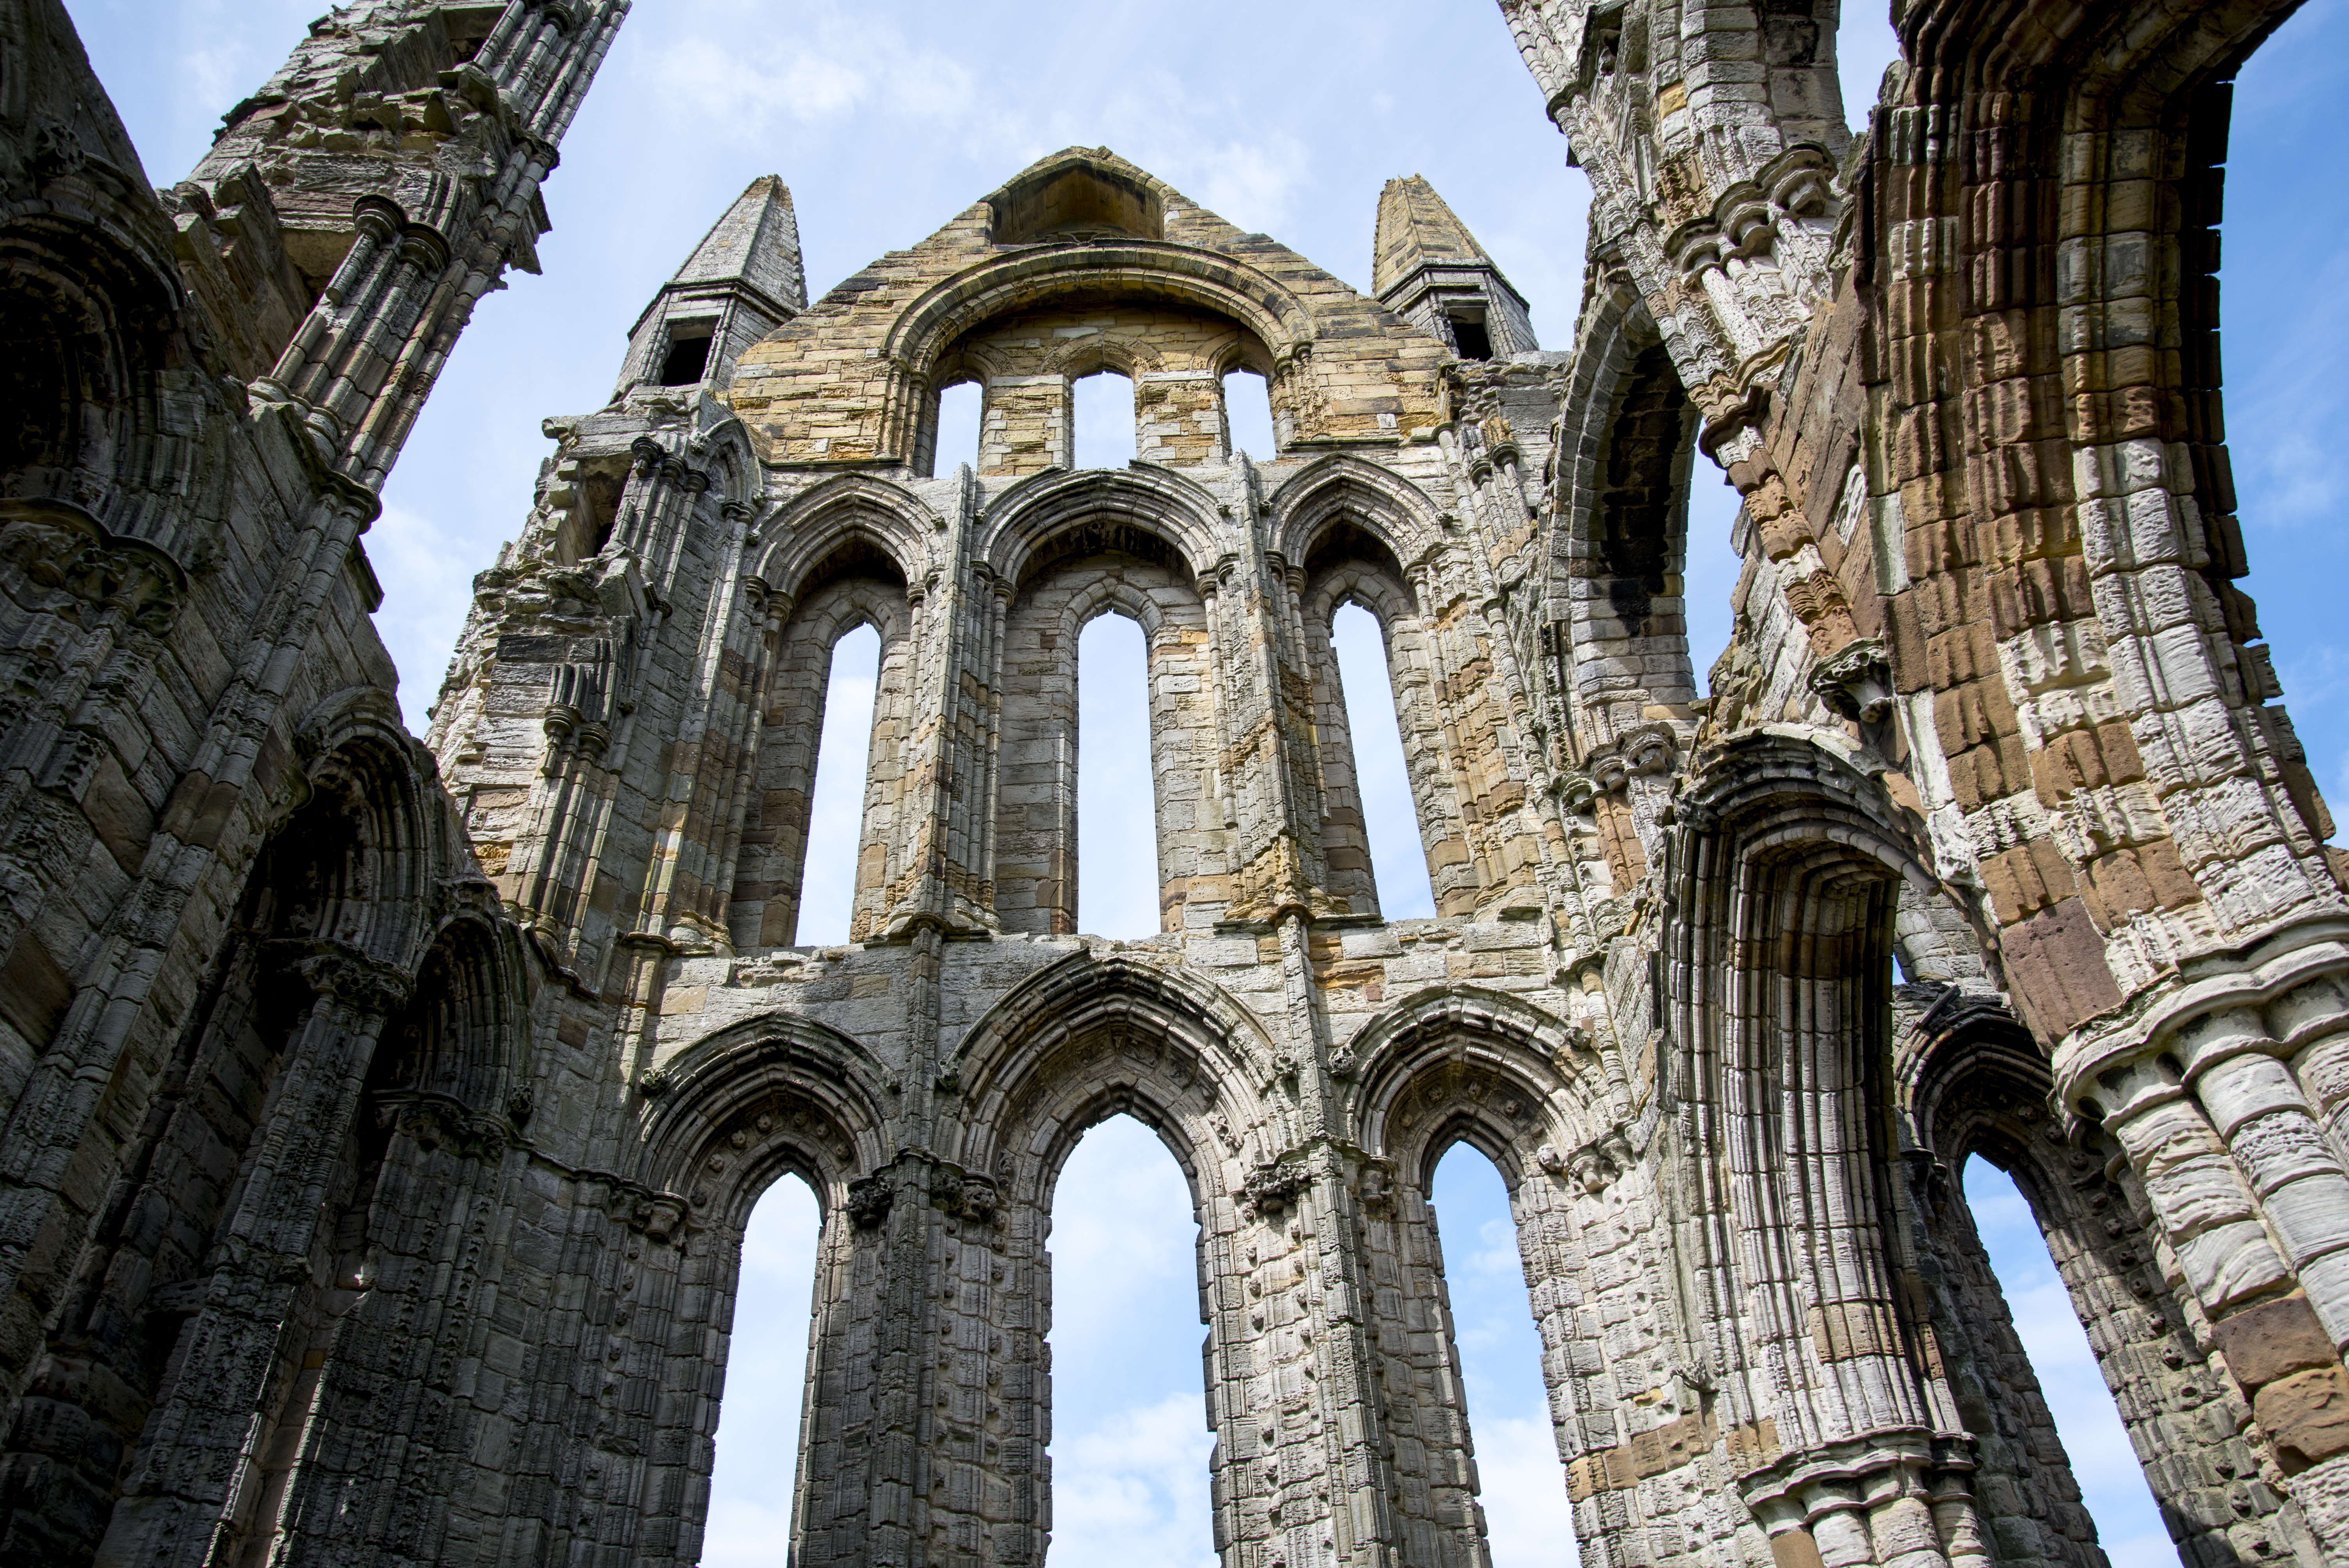
architecture, building, old, tourist, arch, religion, ancient, landmark, facade, church, cathedral, chapel, historic, tourism, place of worship, medieval architecture, uk, england, spire, ruins, monastery, history, abbey, heritage, whitby, basilica, gothic architecture, whitby abbey, ancient roman architecture